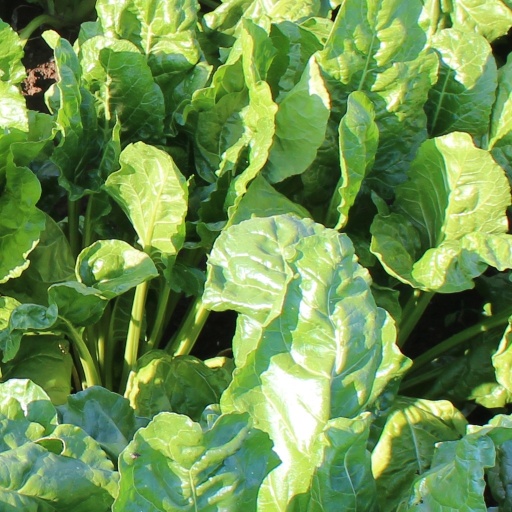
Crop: sugar beet